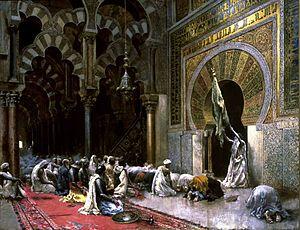
Edwin Lord Weeks est un célèbre peintre orientaliste américain.